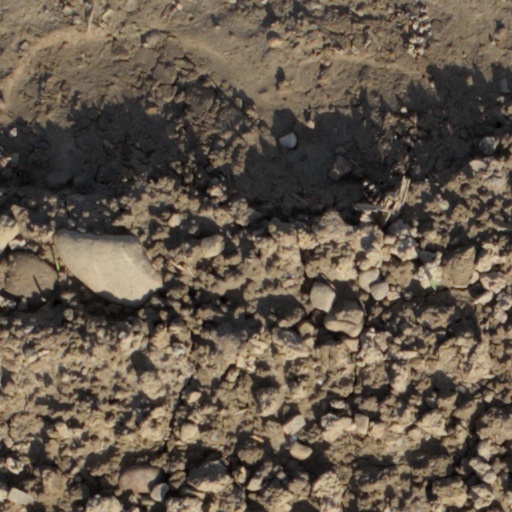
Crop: wheat